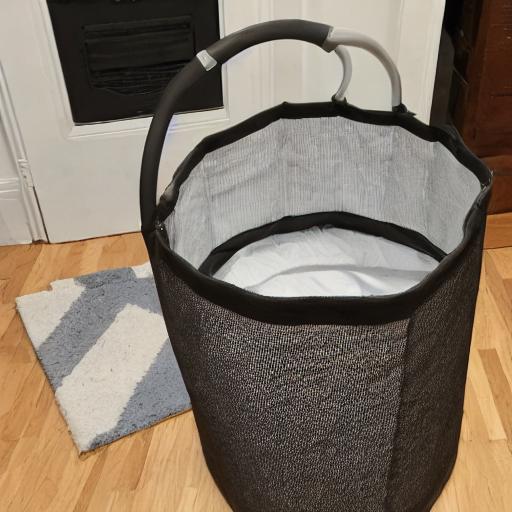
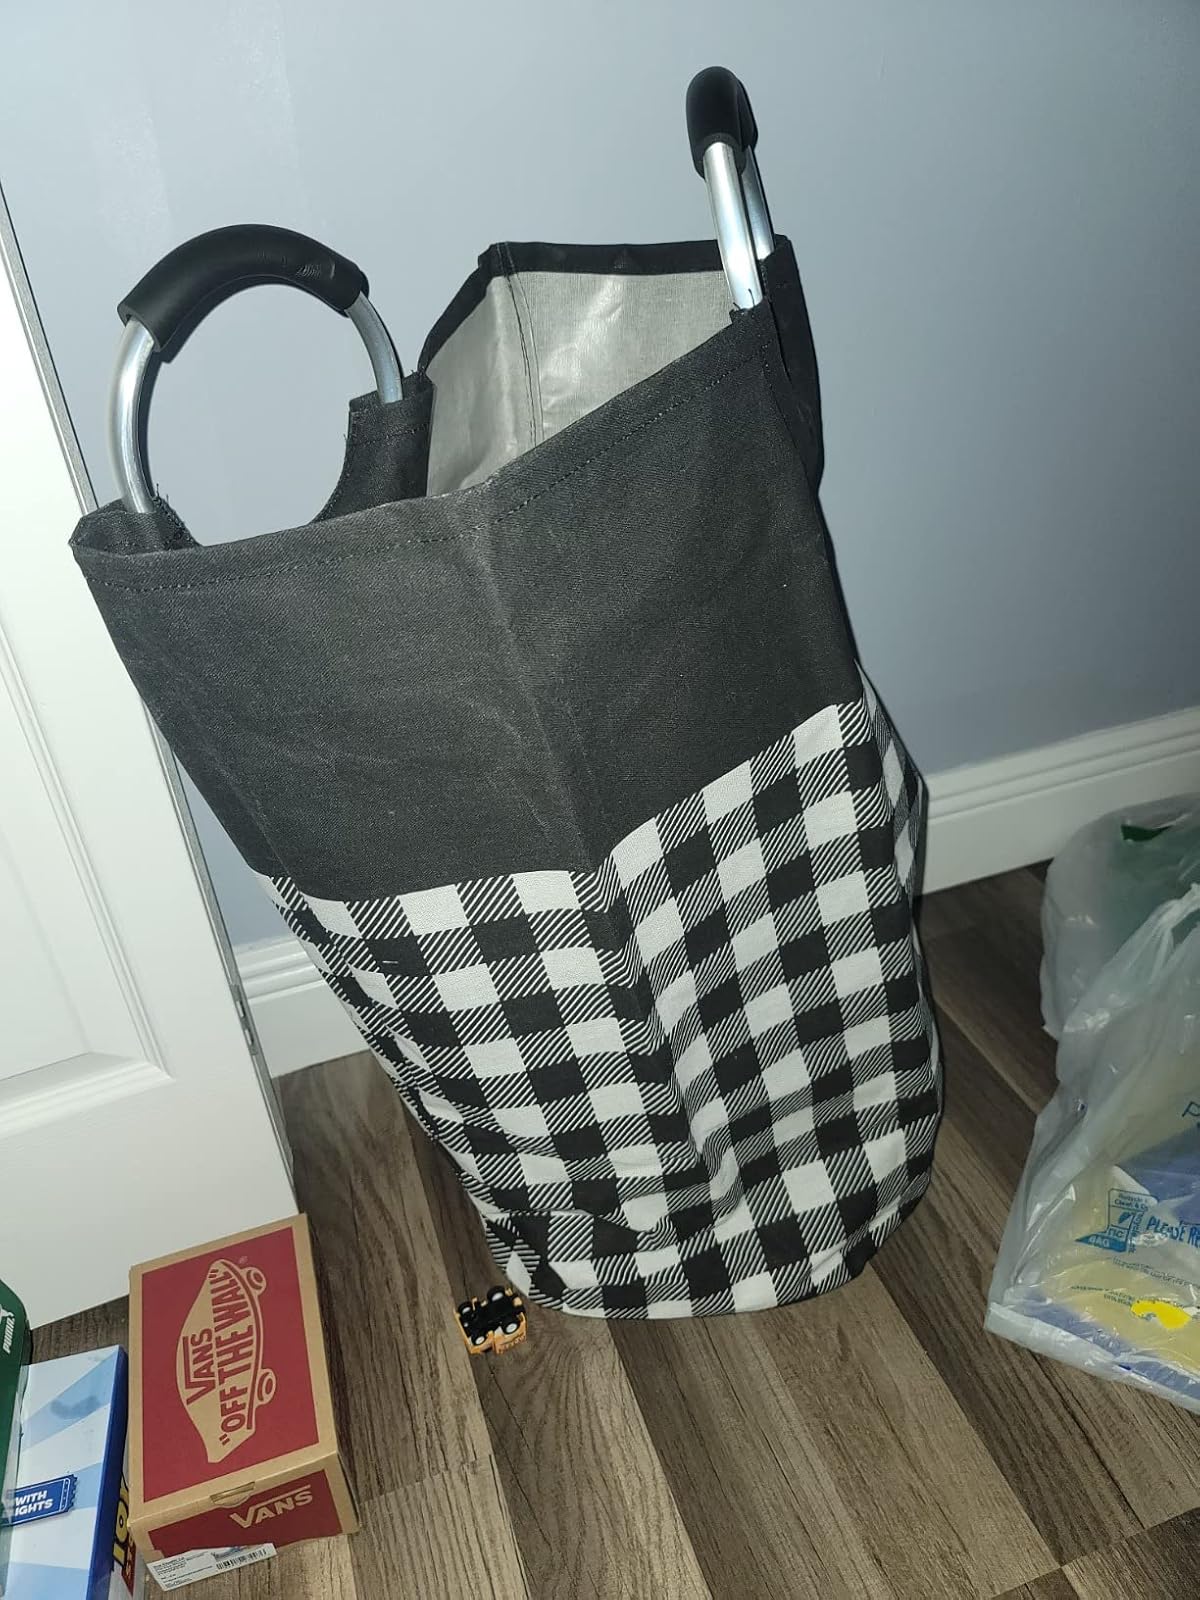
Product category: items_hamper
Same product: no